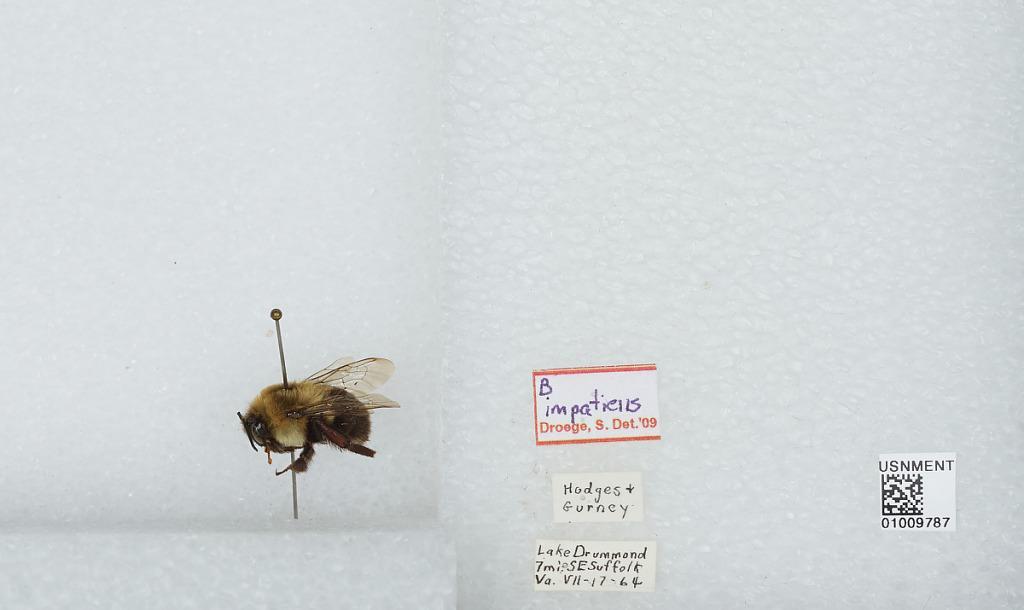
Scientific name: Bombus (Pyrobombus) impatiens Cresson
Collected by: R. Hodges & Gurney
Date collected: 1964-7-17
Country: United States
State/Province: Virginia
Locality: Lake Drummond, 7 miles southeast of Suffolk
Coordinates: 36.6022, -76.4703
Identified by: Droege, S. W.